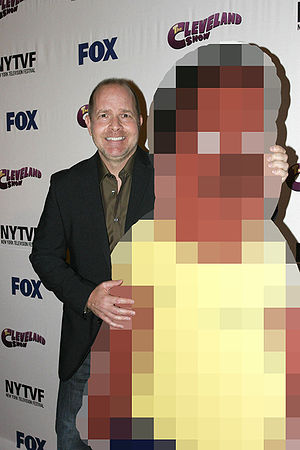
The Cleveland Show
Mike Henry ved en papfigur af en af cleveland som optræder i serien
The Cleveland Show er en amerikansk animeret komedieserie, der havde premiere 27. september 2009. Det er en spin-off serie af Family Guy og er skabt af Mike Henry, Richard Appel og Seth MacFarlane.